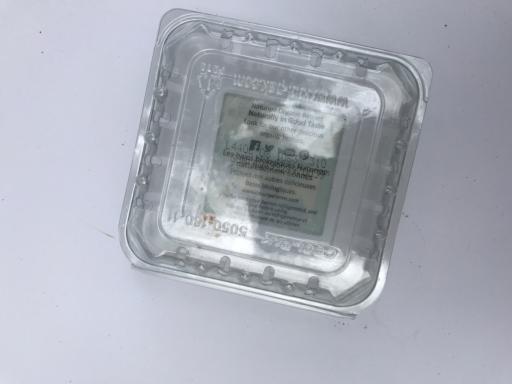
Label: plastic